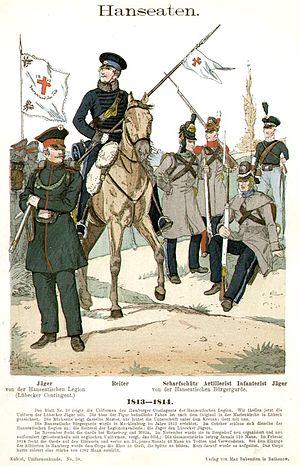
La Légion hanséatique est un corps de volontaires levé en 1813 dans les villes hanséatiques de Hambourg, Brême et Lübeck pendant la campagne d'Allemagne pour combattre l'occupation française napoléonienne. Elle est dissoute en 1814.